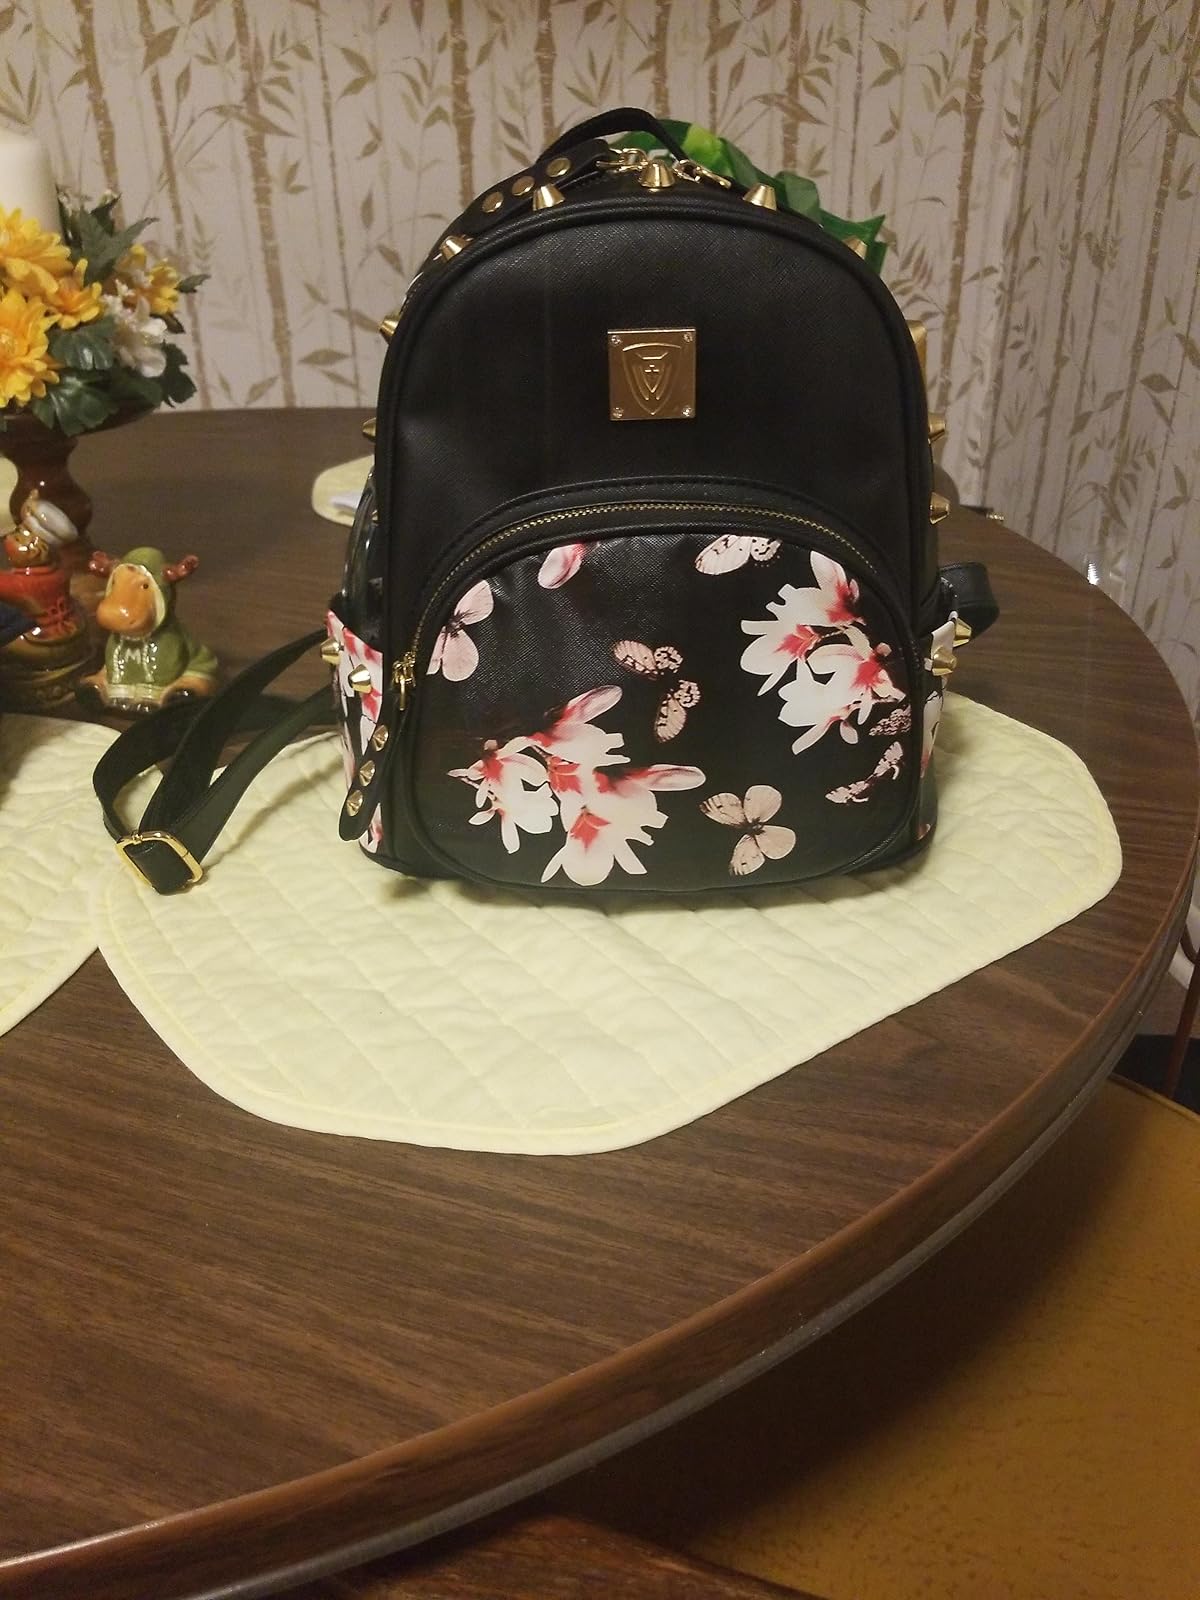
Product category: accessories_handbag
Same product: yes